Andrew Cunningham, 1st Viscount Cunningham of Hyndhope

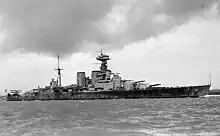
The battlecruiser , Cunningham's flagship as second-in-command of the Mediterranean Fleet

In September 1932, Cunningham was promoted to flag rank, and aide-de-camp to the King. He was appointed Rear Admiral (Destroyers) in the Mediterranean in December 1933 and was made a Companion of the Bath in 1934. Having hoisted his flag in the light cruiser , Cunningham used his time to practise fleet handling for which he was to receive much praise in the Second World War. There were also fleet exercises in the Atlantic Ocean in which he learnt the skills and values of night actions that he would also use to great effect in years to come.